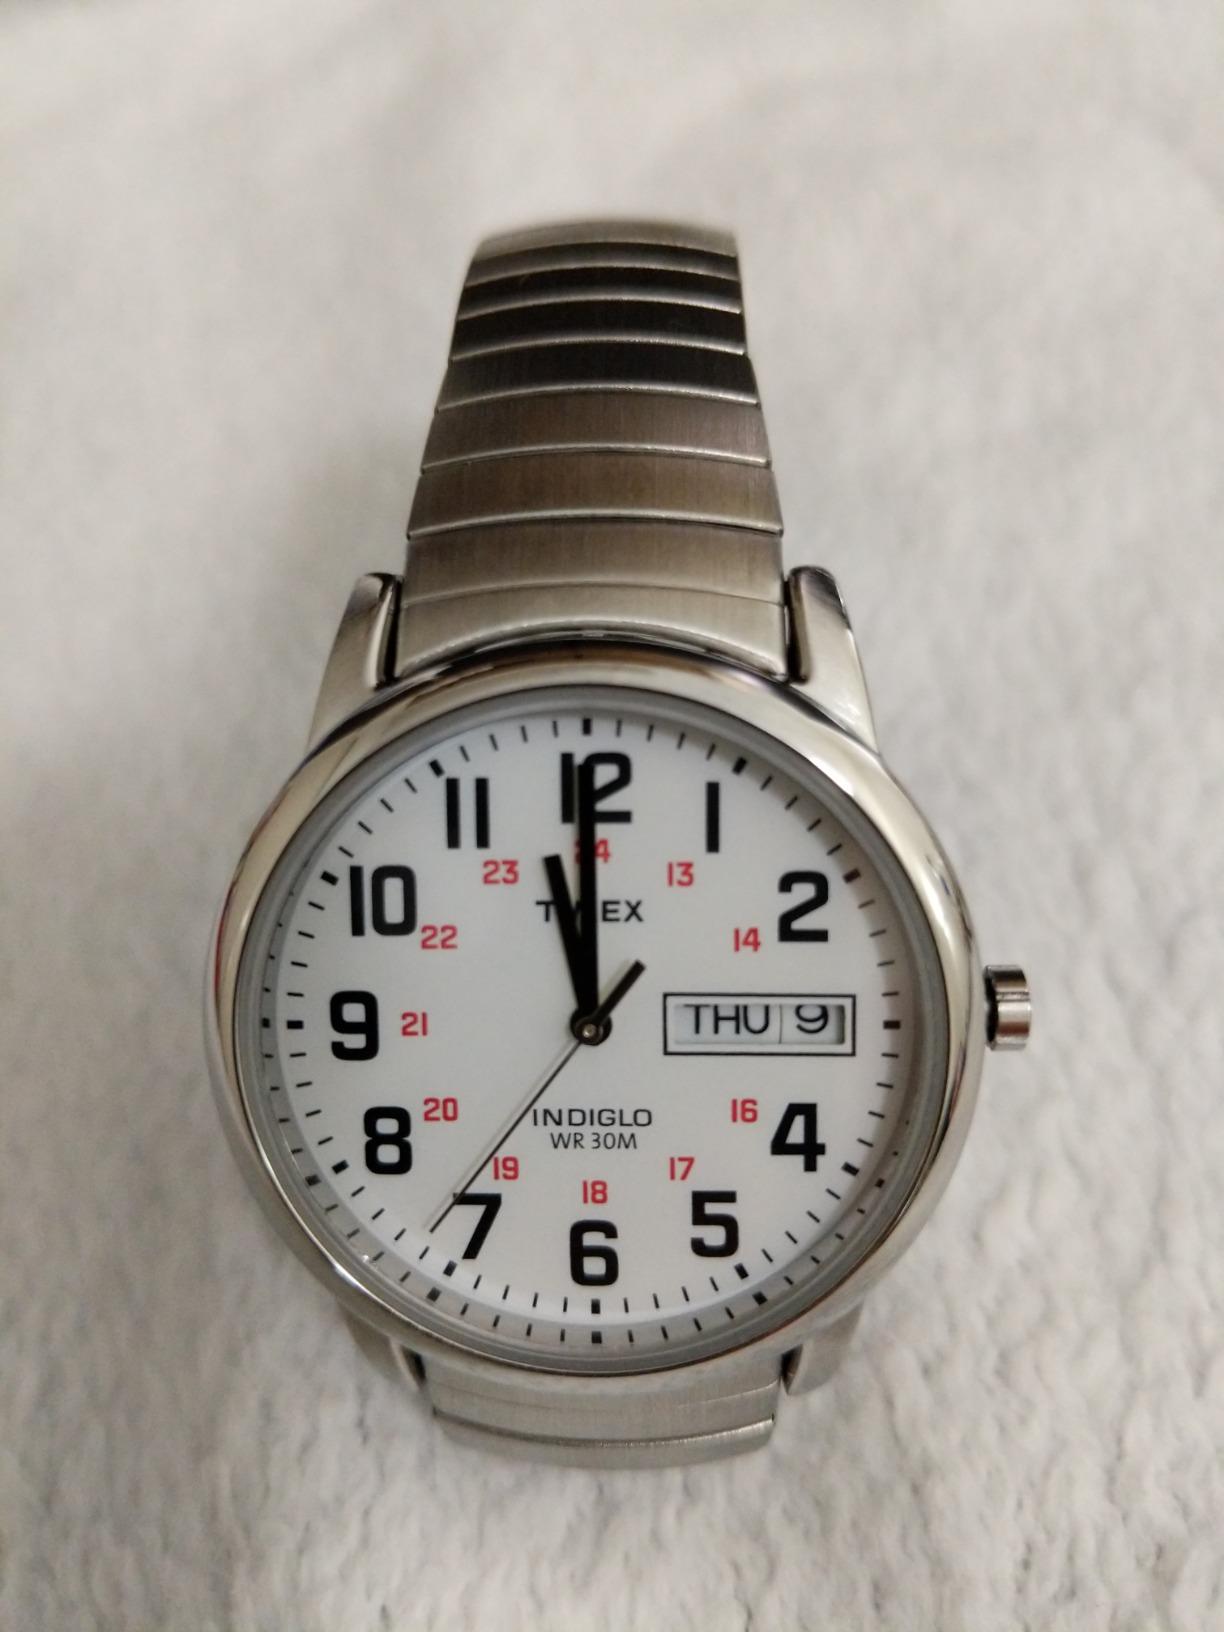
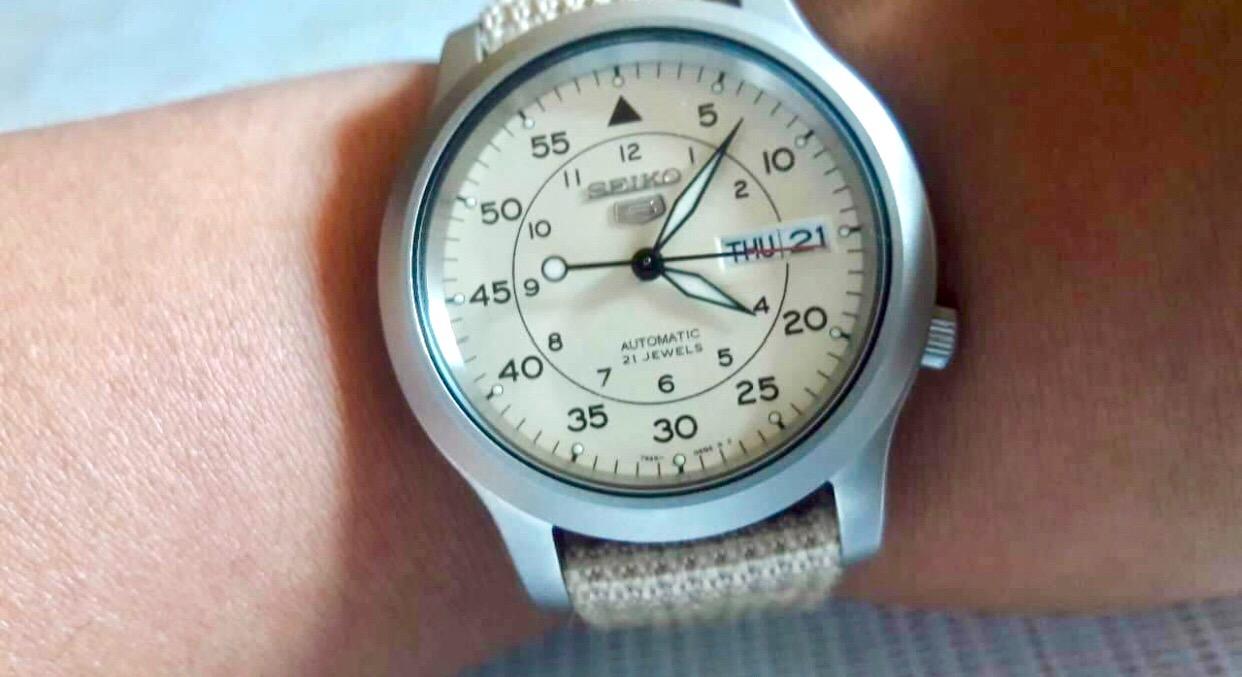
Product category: accessories_watch
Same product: no